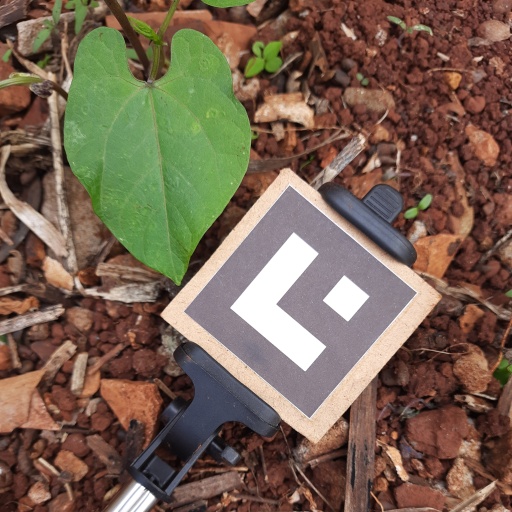
Observations: wavy surface, no eating holes, under shade